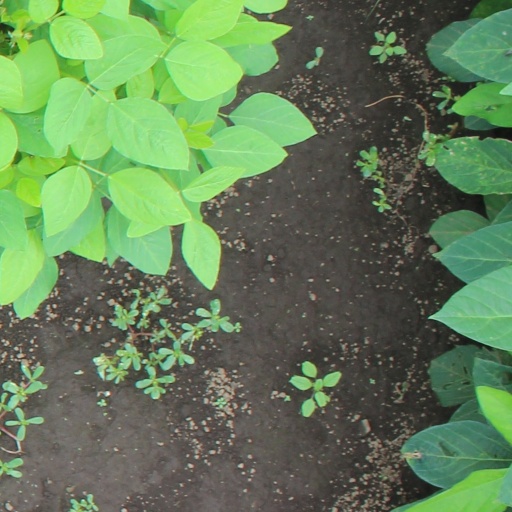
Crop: soybean